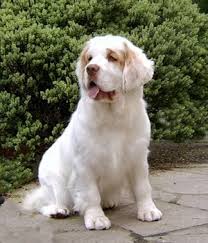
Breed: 235-n000097-clumber